Question: Please indicate a possible affordance area of the drink_with_bottle that can be used for holding
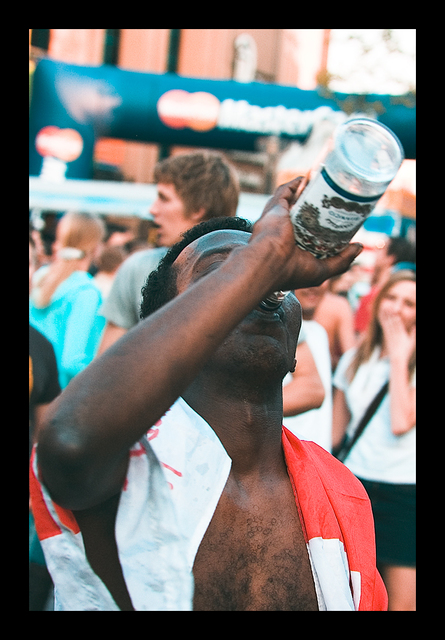
Answer: [254.38, 119.098, 401.147, 305.564]